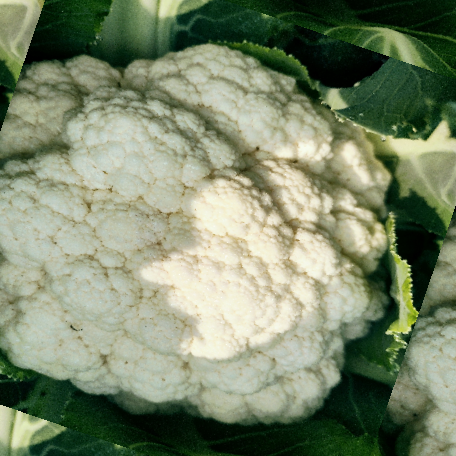
Label: Disease Free